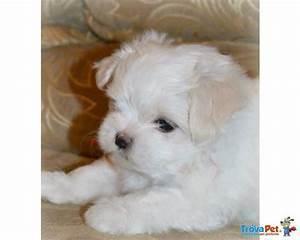
dog